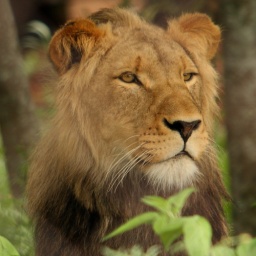
Young male lion in the wild